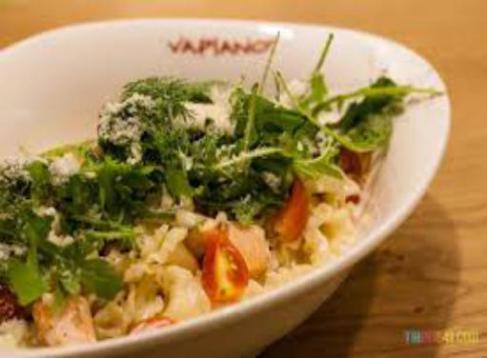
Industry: Food